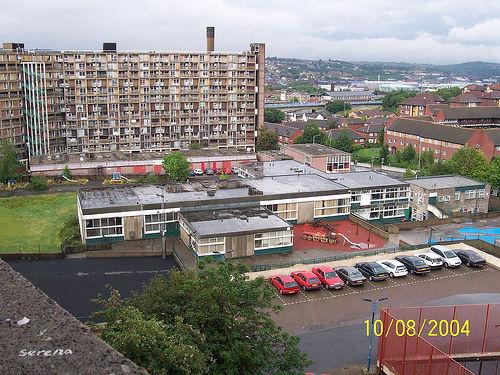
Weather: cloudy or overcast